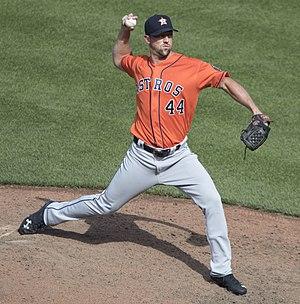
Luke John Gregerson est un lanceur de relève droitier des Cardinals de Saint-Louis de la Ligue majeure de baseball.